Pope Paul III with a Nephew

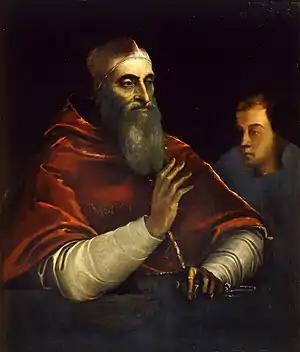
"Pope Paul III with a Nephew" (1534) by Sebastiano del Piombo

Pope Paul III with a Nephew is an unfinished 1534 oil on slate portrait by Sebastiano del Piombo, now in the Galleria nazionale di Parma. The nephew's identity is unclear but the painting's presumed date suggests it may be Ottavio Farnese, whom Pope Paul III made Duke of Parma and Piacenza soon after the work's date